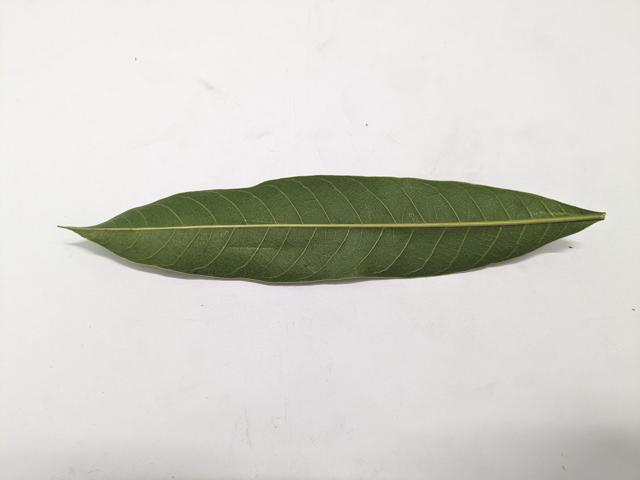
Mango leaf variety: Chaunsa